Stoney Trail

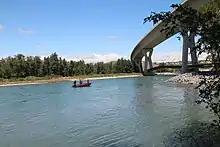
The bridge carrying Stoney Trail over the Bow River near Canada Olympic Park was twinned as part of work on the final leg of the ring

At Sarcee Trail a signalized intersection was initially constructed, but upgraded to an interchange when the project was completed. The segment from Country Hills Boulevard to Sarcee Trail was opened on November 25, 2008, a year ahead of the full extension to Deerfoot Trail. An interchange at Country Hills Boulevard was added to the northwest ring road project in January 2005 to replace the original signalized intersection built when this segment of the ring road was built in the 1990s. The original project scope had this remaining as a signalized intersection. The interchange opened to traffic in September 2008.